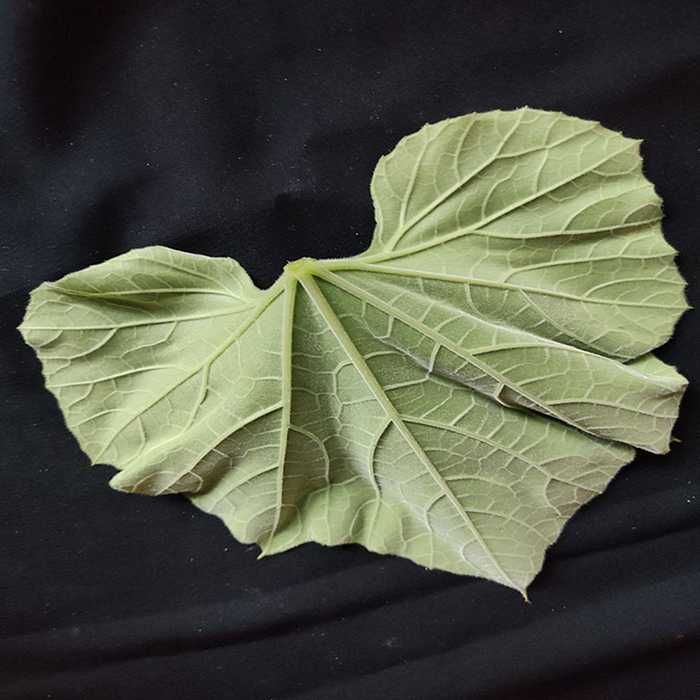
Plant: Bottle gourd
Label: Fresh leaf